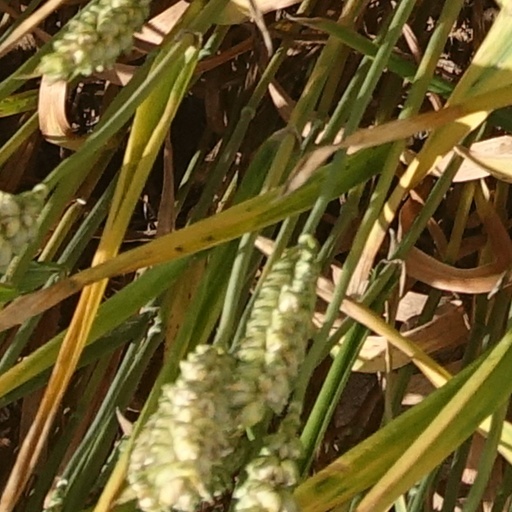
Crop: wheat